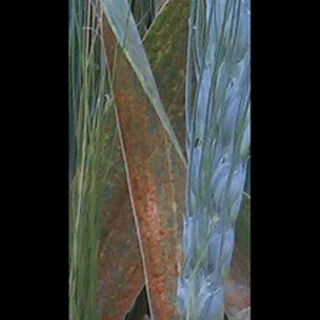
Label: wheat_brown_rust